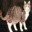
Label: cat